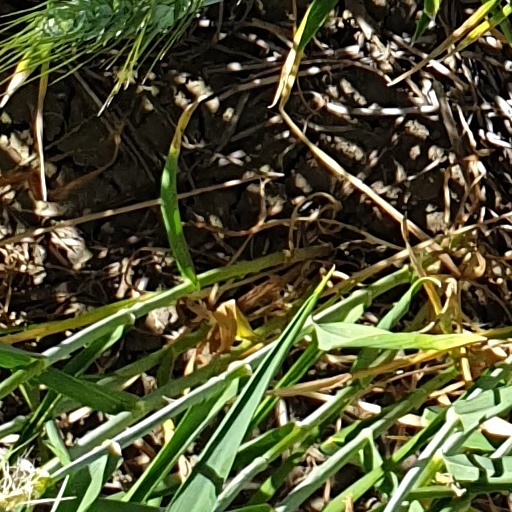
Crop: wheat